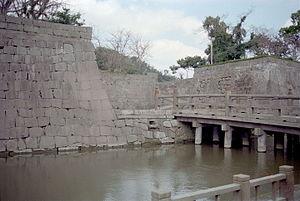
Les cent châteaux japonais remarquables est une liste dressée en 2006 par la Fondation des châteaux japonais sur des critères d'importance culturelle, historique et de signification régionale.
Le château de Kagoshima est un château japonais situé à Kagoshima.